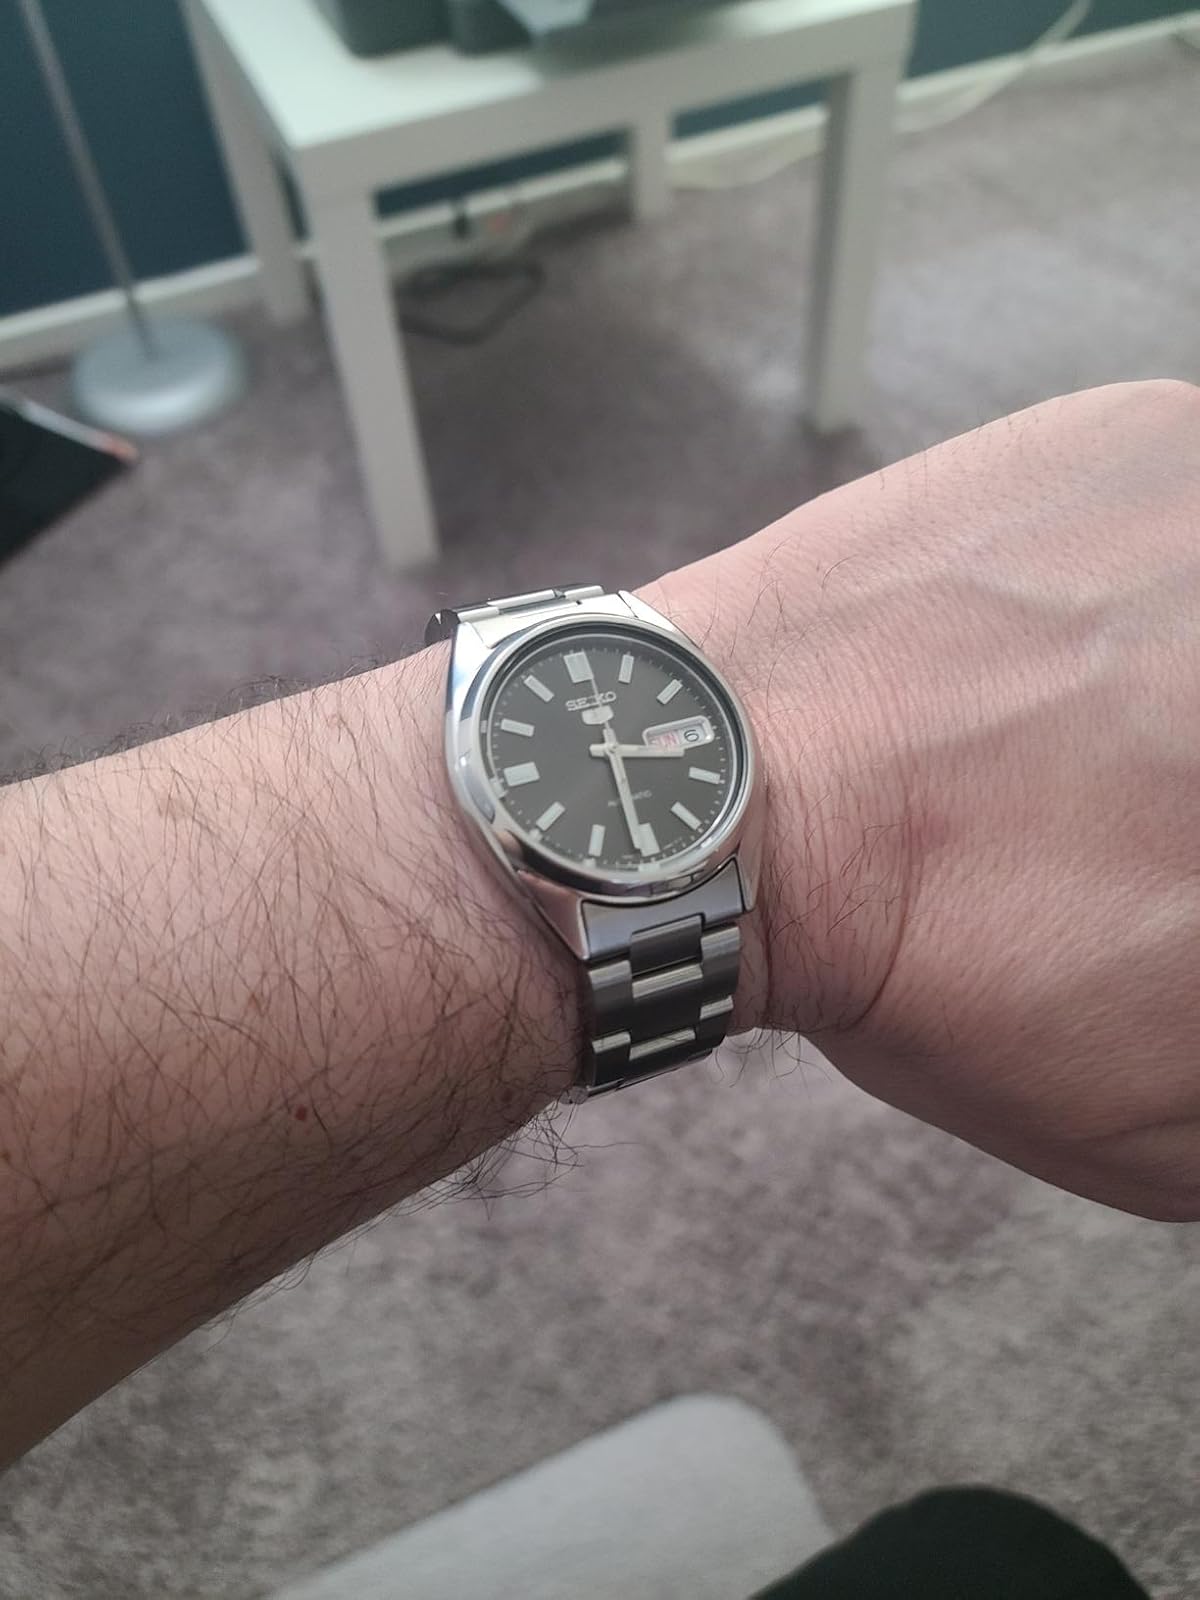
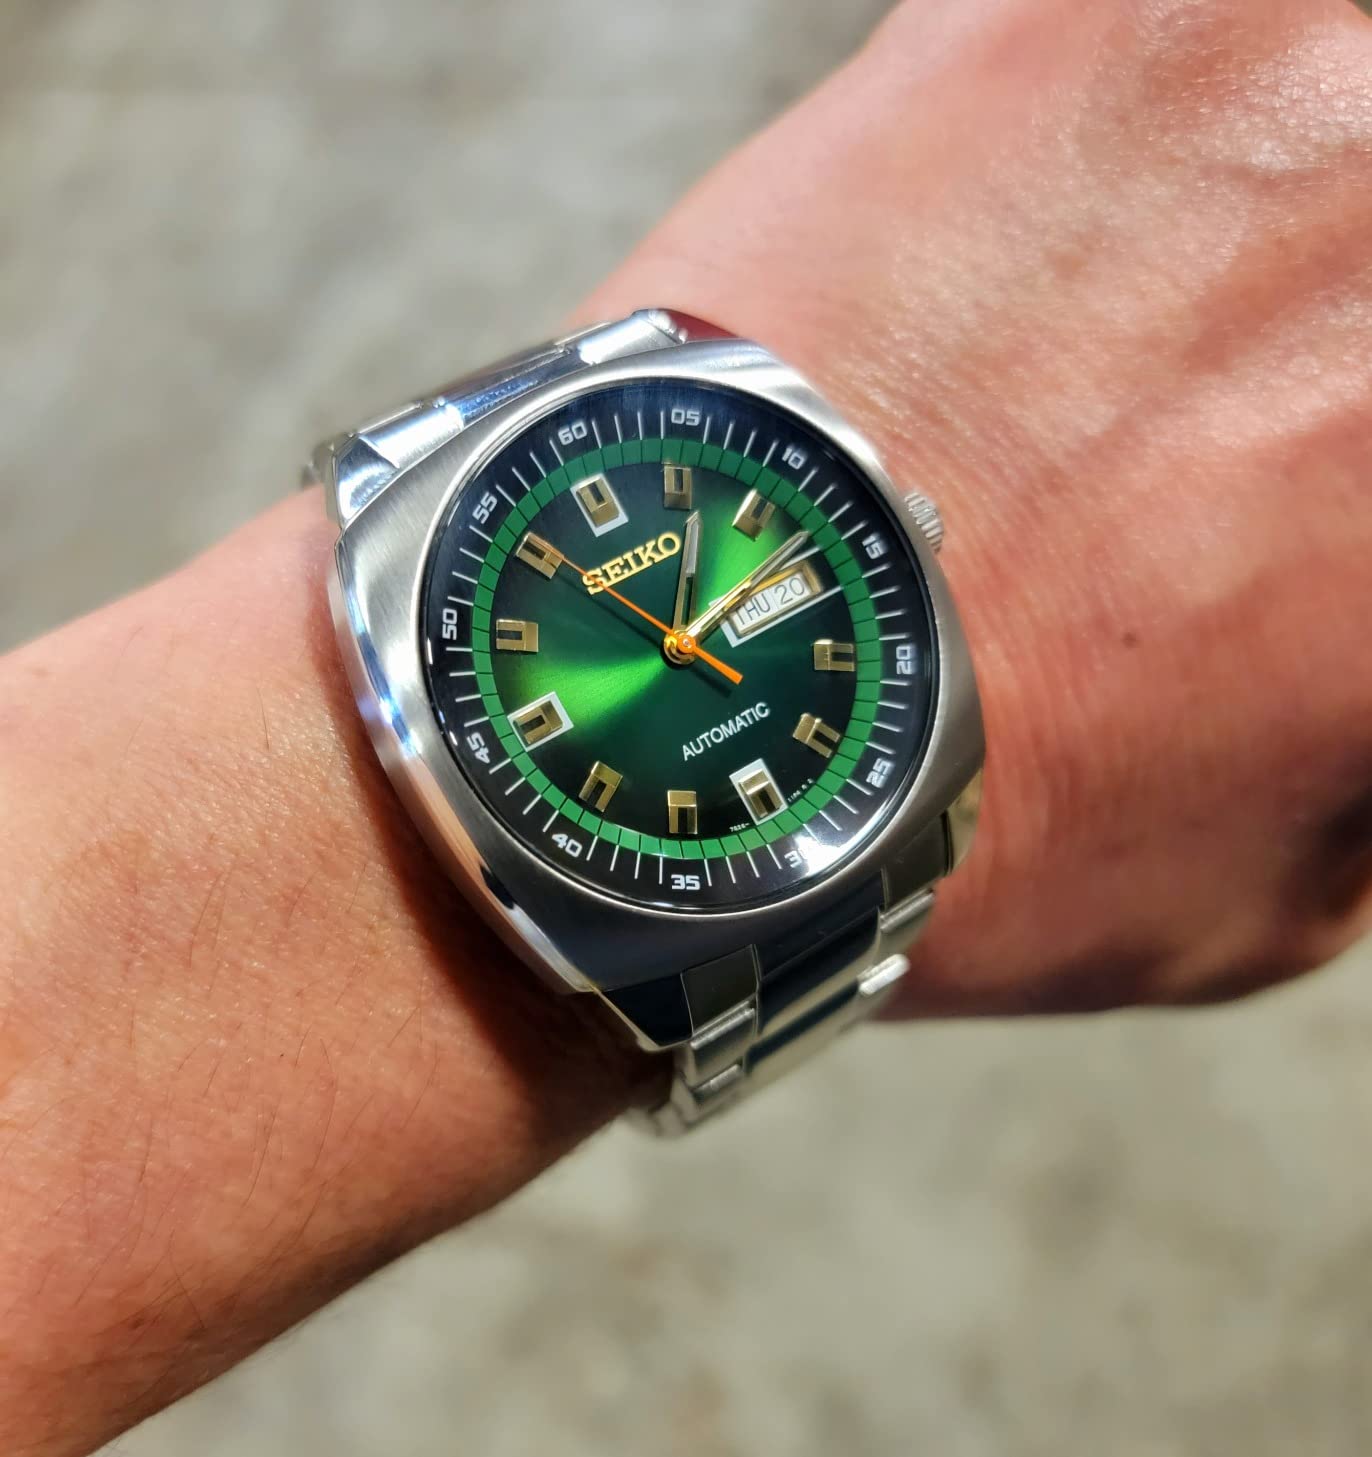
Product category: accessories_watch
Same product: no